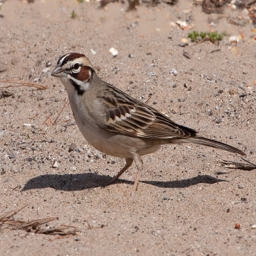
1 of biological species seen for the day .